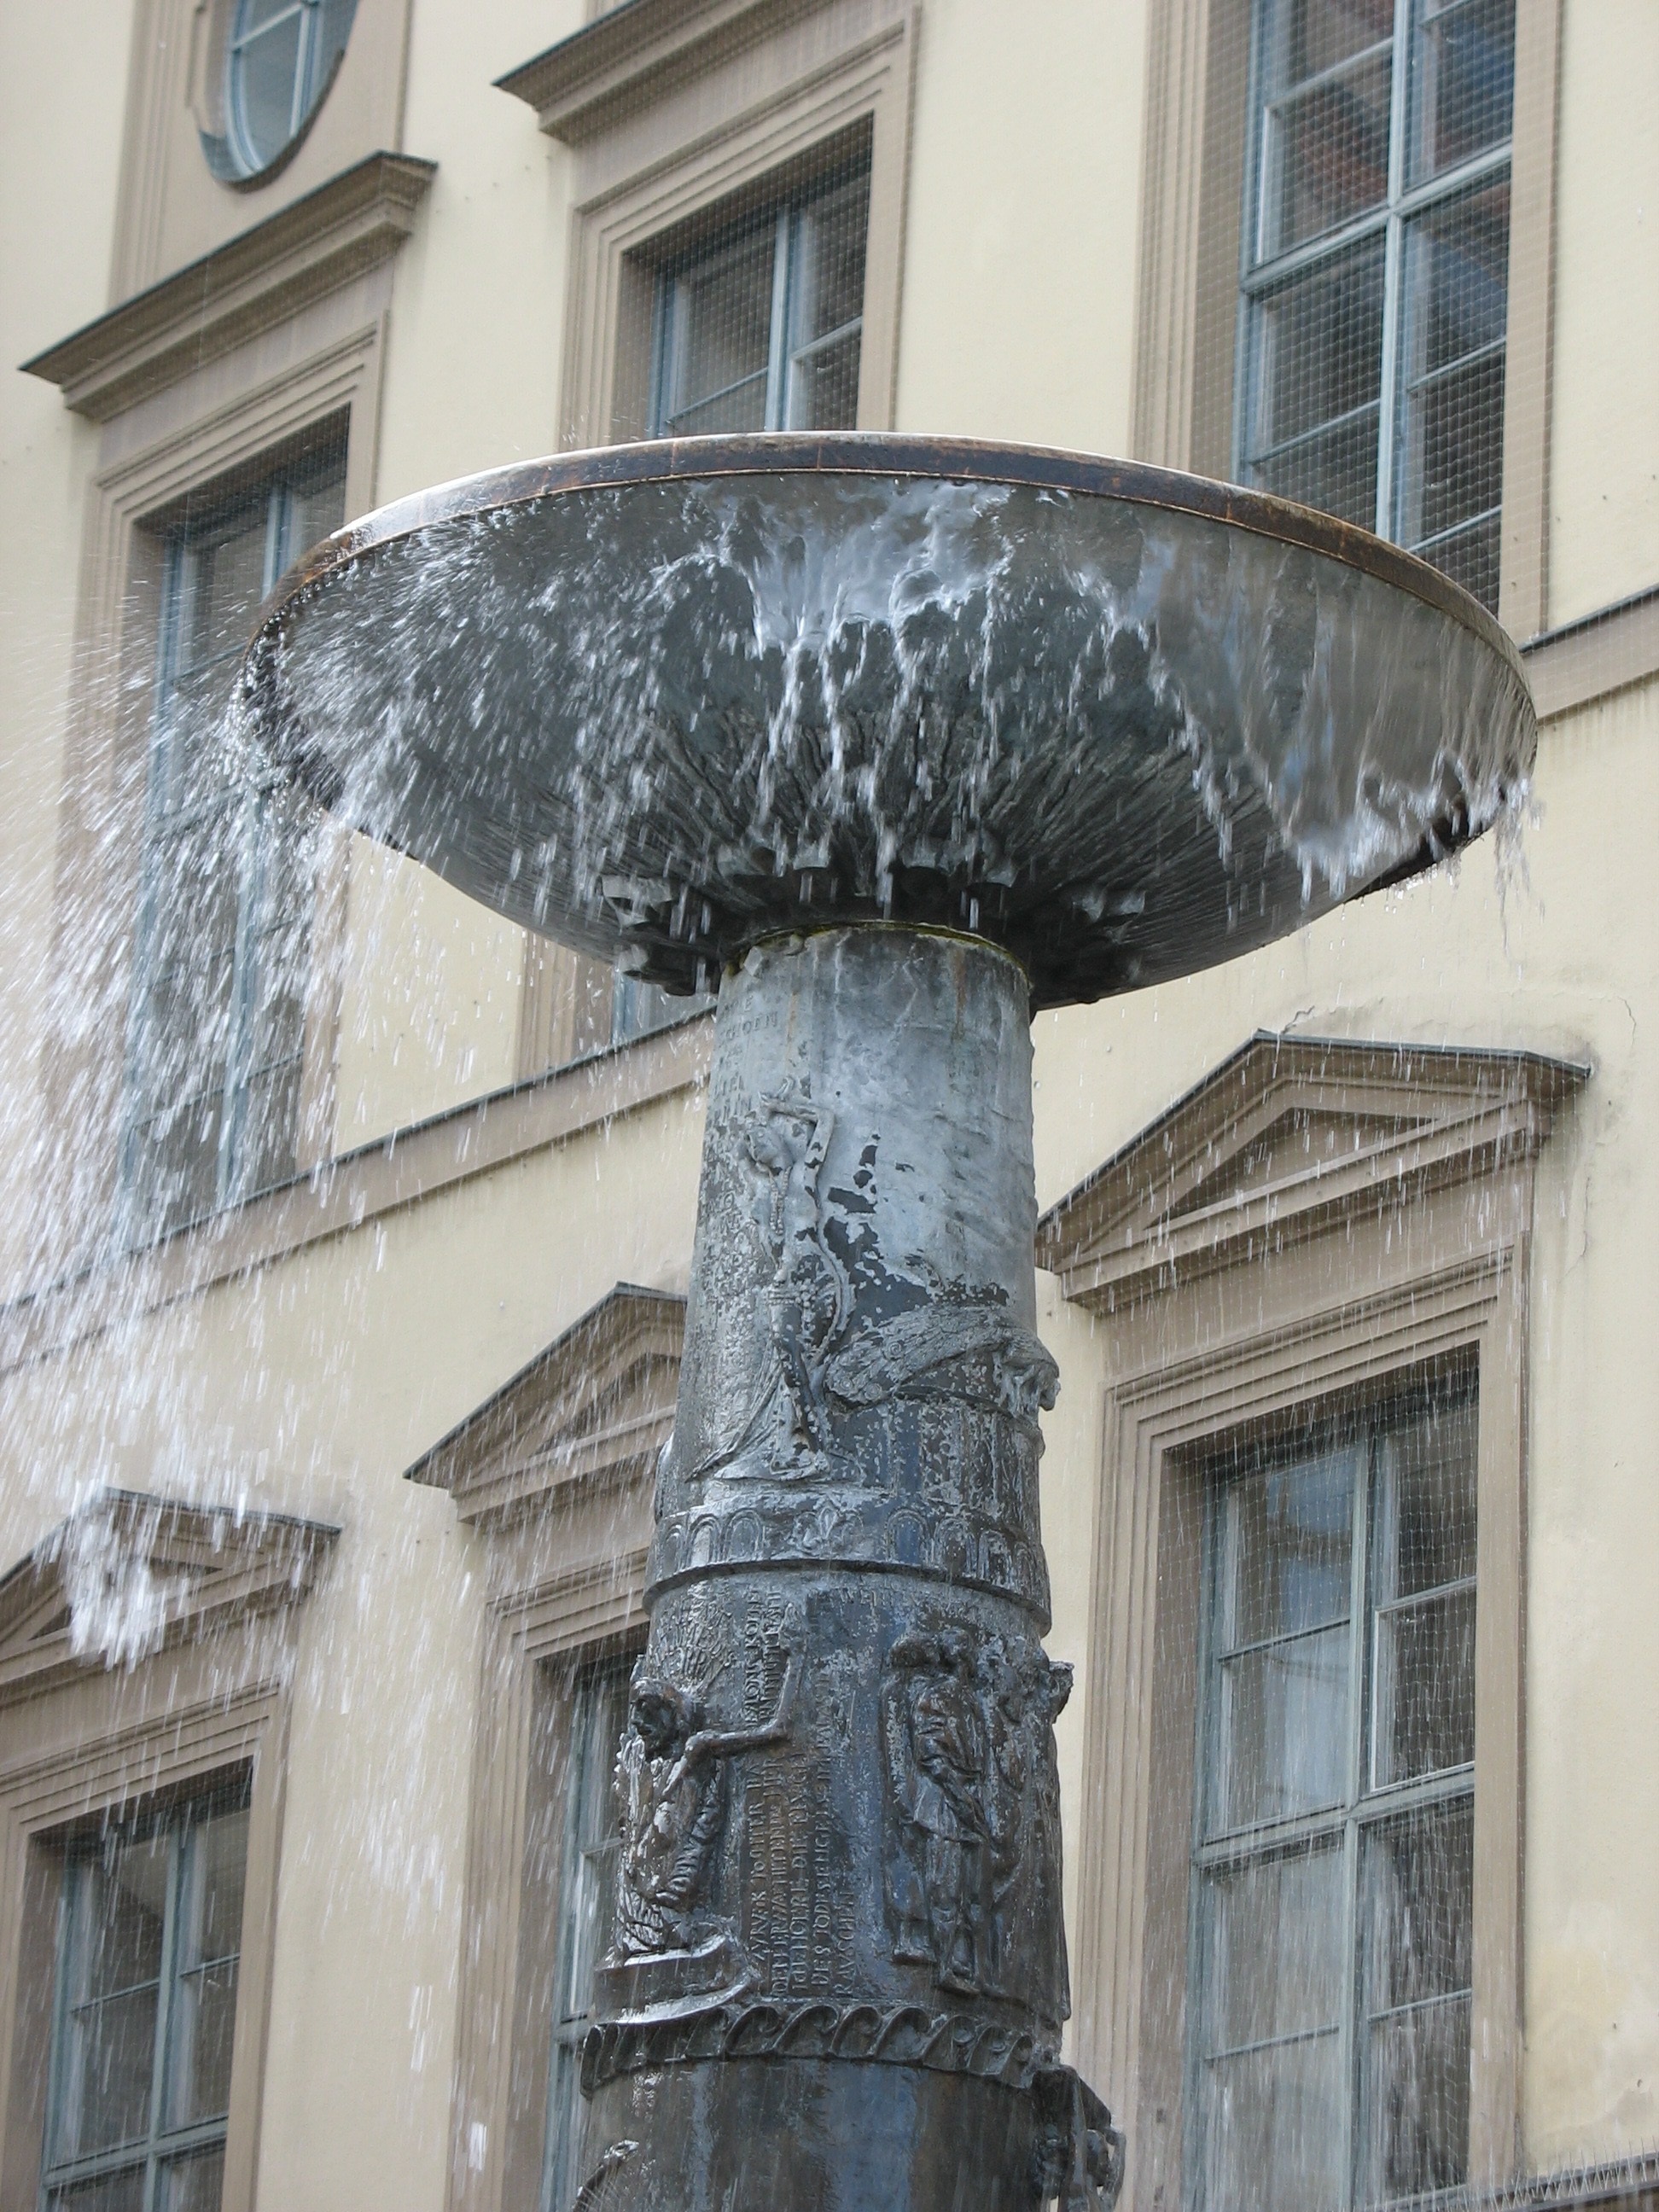
water, architecture, structure, monument, statue, column, facade, sculpture, art, fountain, water feature, munich